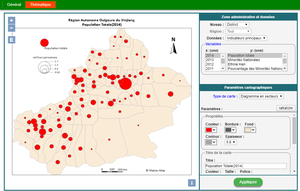
Makan Map carte thématique
Le Makan Map est un atlas interactif en ligne de la région autonome ouïghoure du Xinjiang située au nord-ouest de la Chine. Cette région s’étend sur 1 664 897 km², ce qui représente 16 % du territoire chinois. Cet outil cartographique permet de visualiser des données géographiques, administratives et socio-économiques de référence, d’effectuer des analyses statistiques et de produire des cartes thématiques pour cette région. Le Makan Map constitue le premier atlas multilingue du Xinjiang. Il est conçu en quatre langues : ouïghour, chinois, français et anglais. La version actuelle est la deuxième version du Makan Map. Le développement est continu en vue de futures parutions.